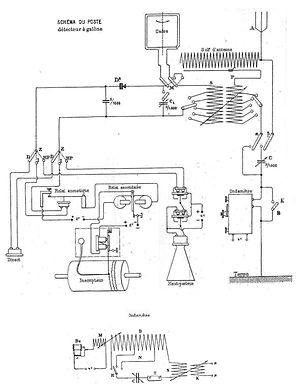
Poste a galène pour l'écoute de la bande hectométrique et de la bande kilométrique
Le récepteur à cristal connu sous les noms de poste à galène, de poste à diode ainsi que de poste à pyrite est un récepteur radio à modulation d'amplitude extrêmement simple qui historiquement dès le début du XXᵉ siècle permit la réception des ondes radioélectriques des premières bandes radios, des signaux de la tour Eiffel et des premiers postes de radiodiffusion. Le récepteur à cristal équipait les stations de T.S.F. des navires, les stations de T.S.F. des ballons dirigeables, les stations de T.S.F. des avions, les stations portables. Il a aussi permis à des milliers d'amateurs de s'initier à l'électronique et joua un rôle important pour la diffusion de messages pendant la Première Guerre mondiale et pendant la Seconde Guerre mondiale.
Dès le début du XXᵉ siècle. L'amateur de TSF qui possède un poste à galène, et qui commence à entendre quelques stations de radiodiffusion.
La fréquence de 500 kHz est la fréquence de détresse et d'appel en radiotélégraphie Morse ’ pour les stations du service mobile maritime et aéronautique .) travaillant dans la bande comprise de 415 kHz à 526,5 kHz, avec une portée d'exploitation jusqu'à 1 000 km.